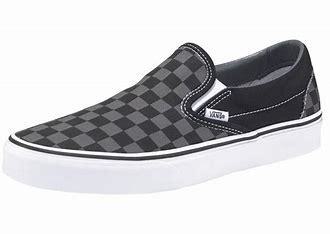
Brand: Vans
Model: Classic Slip On